DeSean Jackson

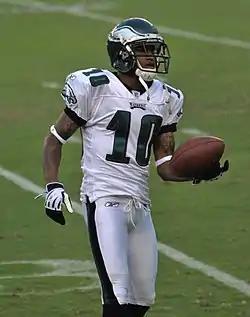
Jackson with the Eagles in 2009

In Week 1 against the Carolina Panthers, Jackson had his second punt return for an 85-yard touchdown, the second longest in Eagles history. The following week, Kevin Kolb threw his first career touchdown pass to Jackson against the New Orleans Saints for 71 yards. Jackson had 149 receiving yards against the Kansas City Chiefs on September 27 which included a 64-yard touchdown reception. Against the Oakland Raiders on October 17 he caught six receptions for 94 yards, including a 51-yard diving fingertips catch, in a 13–9 loss.